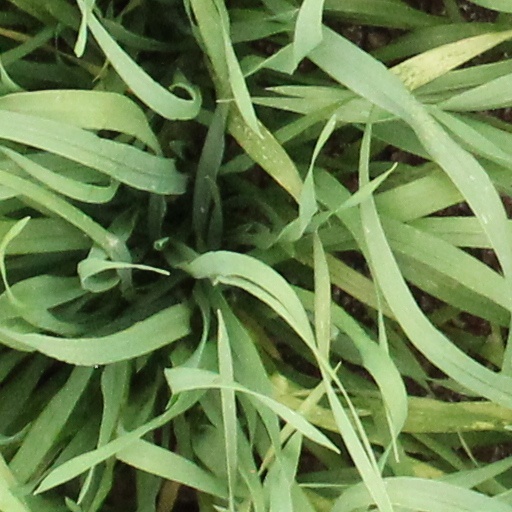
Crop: wheat